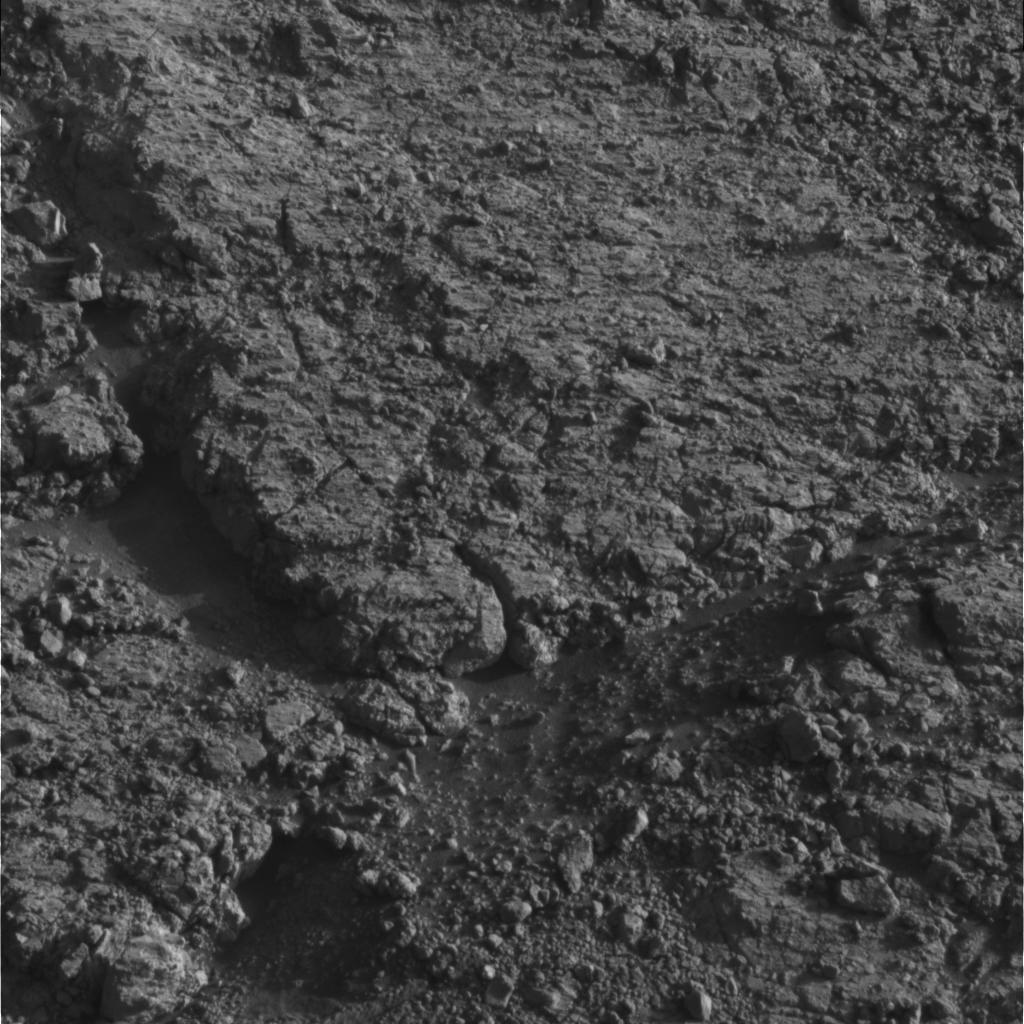
Surface features visible: Rock Outcrops, Clasts, Rock (Linear Features), Soil, Nearby Surface